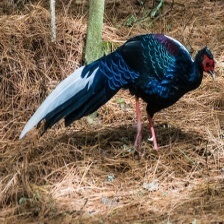
Species: SWINHOES PHEASANT
Scientific name: LOPHURA SWINHOII